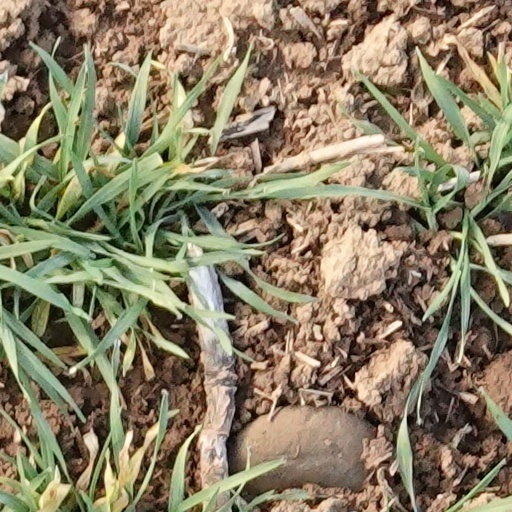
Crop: wheat